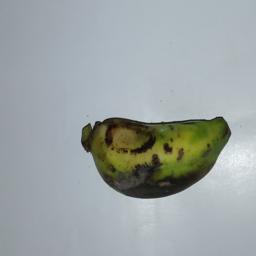
Banana variety: Champa Kola